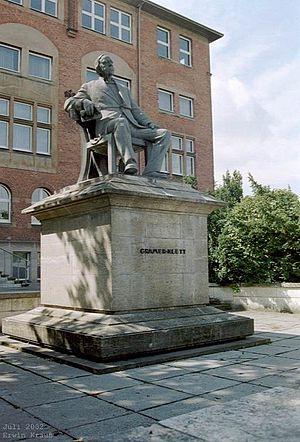
Theodor Cramer, à partir de 1847 Cramer-Klett, à partir de 1855 von Cramer-Klett, à partir de 1876 Baron von Cramer-Klett, est un homme d'affaires et industriel allemand. Aux côtés de Joseph von Baader et Joseph Anton von Maffei, Cramer-Klett, en sa qualité de propriétaire de Maschinenbau Actiengesellschaft Nürnberg, est l'un des trois pionniers les plus importants du chemin de fer en Bavière. En tant que financier important, il est le fondateur de Süddeutsche Bodencreditbank AG et co-fondateur de la banque privée Merck, Christian & Co. et de Munich Re.